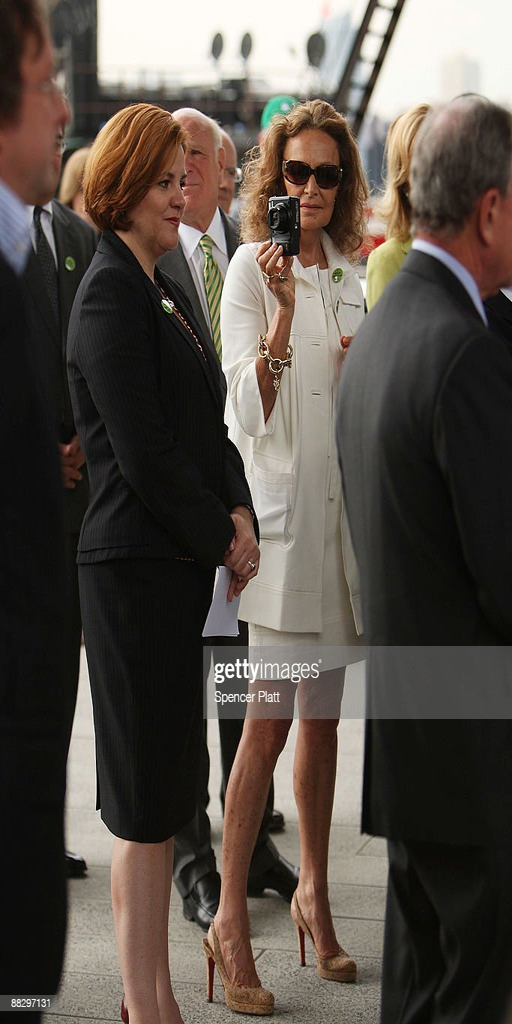
organization leader attends a press preview and opening ceremony for the first section .